Francia

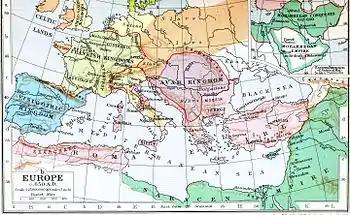
Francia and neighbouring Slavic peoples c. 650

During the joint reign of Chlothar and Dagobert, who have been called "the last ruling Merovingians", the Saxons, who had been loosely attached to Francia since the late 550s, rebelled under Berthoald, Duke of Saxony, and were defeated and reincorporated into the kingdom by the joint action of father and son. When Chlothar died in 628, Dagobert, in accordance with his father's wishes, granted a subkingdom to his younger brother Charibert II. This subkingdom, commonly called Aquitaine, was a new creation.